Dr. Kildare's Strange Case

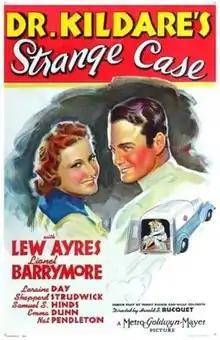

Dr. Kildare's Strange Case is a 1940 American drama film directed by Harold S. Bucquet. This was the fifth of a total of ten Dr. Kildare pictures. Horace MacMahon joined the cast regulars in the series as taxi driver "Foghorn" Murphy.